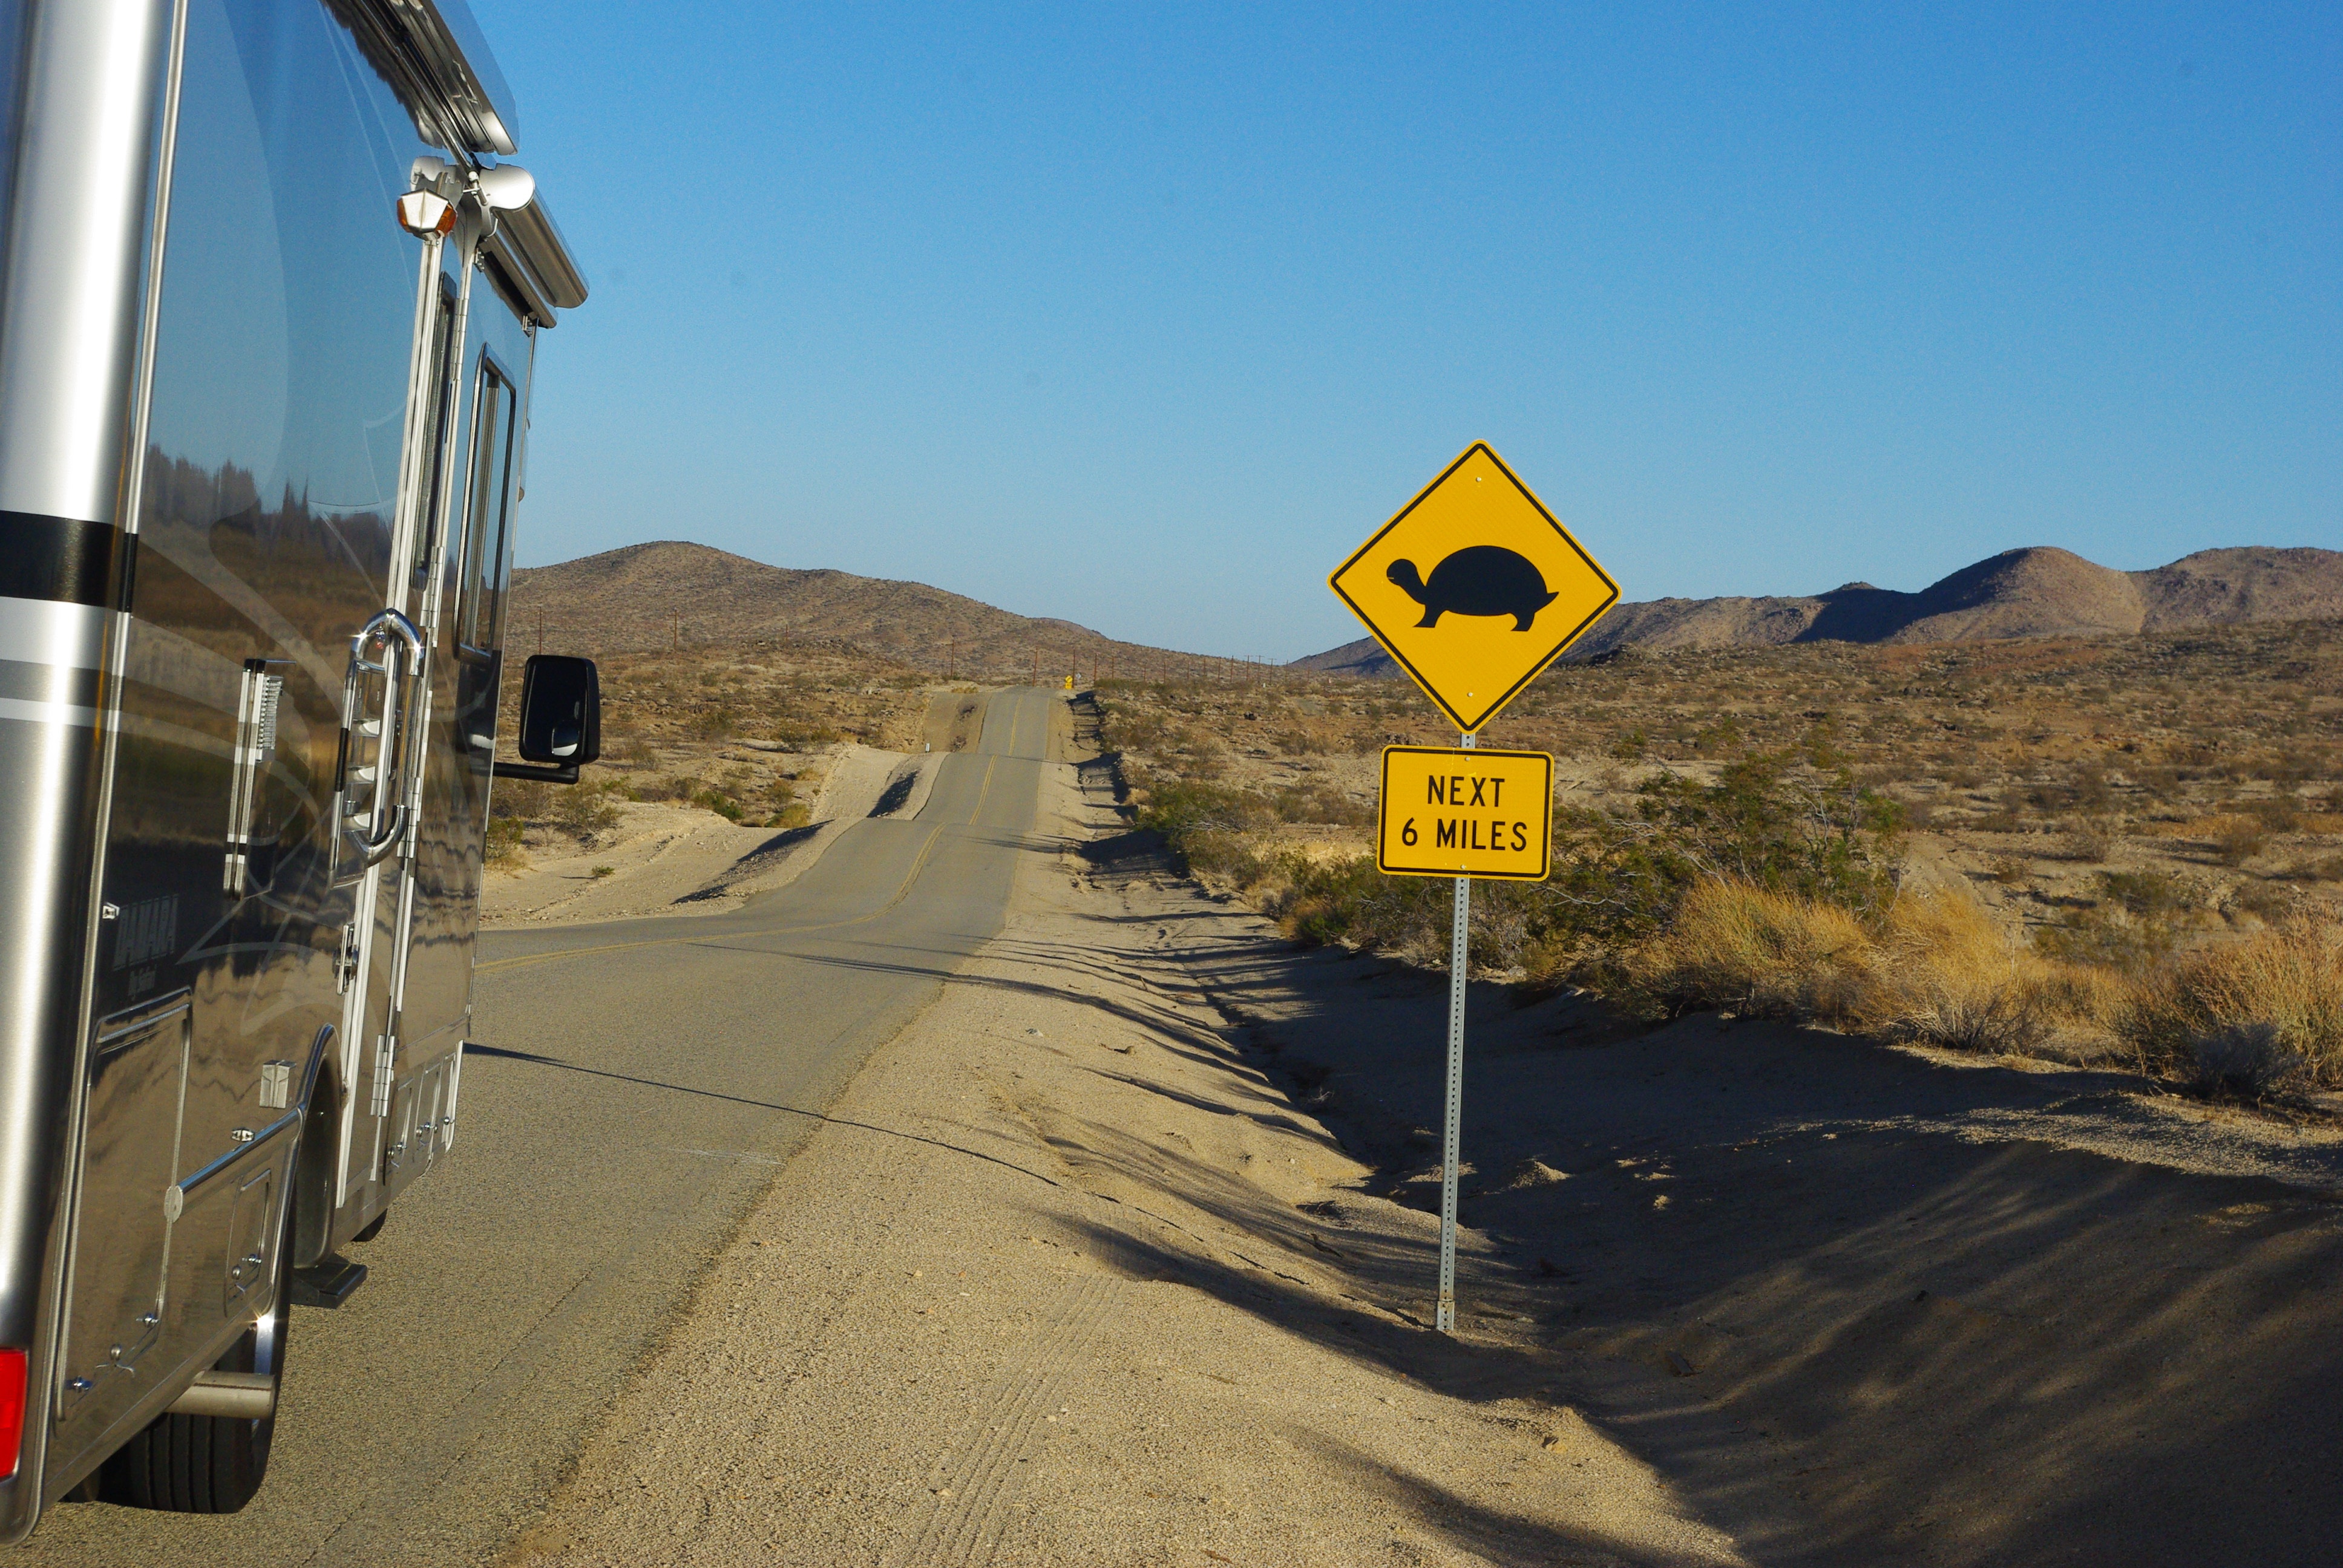
mountain, road, wind, sign, vehicle, turtle, dessert, road trip, outdoors, rv, back road